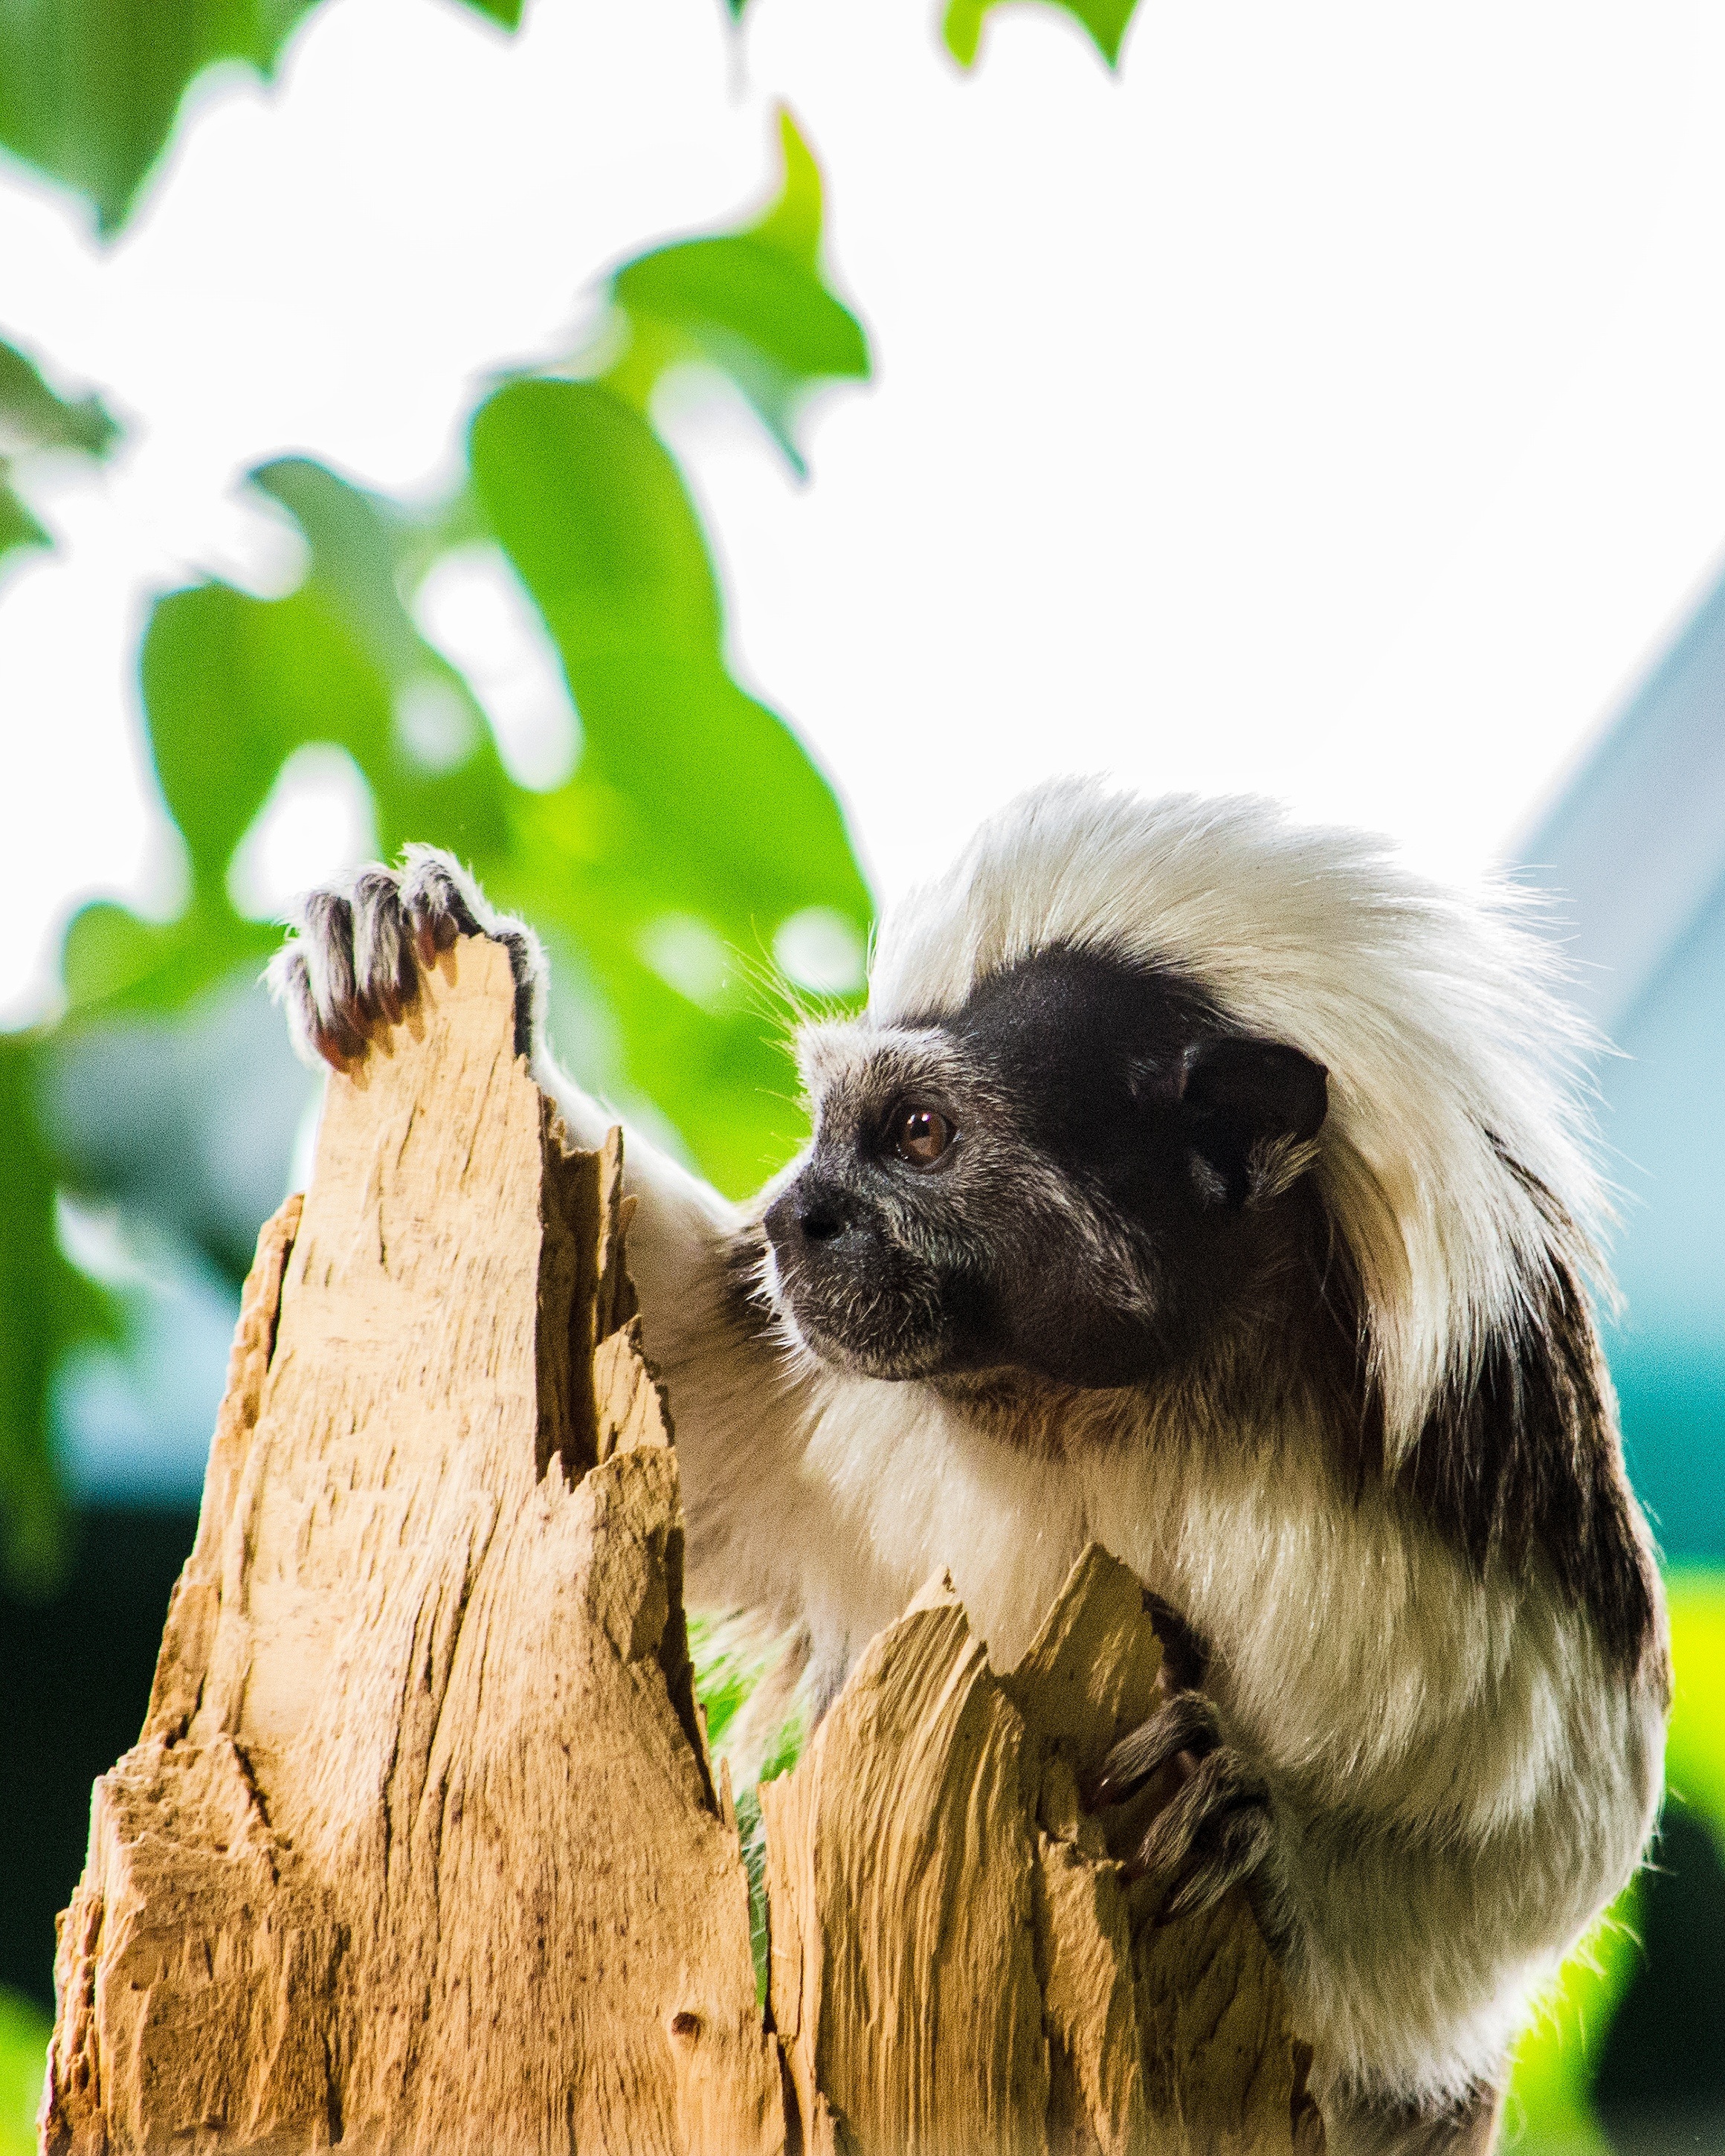
cute, wildlife, zoo, mammal, fauna, sloth, primate, tropics, tiergarten, ffchen, iroquois, cottontop tamarin, liszt monkey, krallenaffe, tamarins